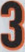
Number: 3